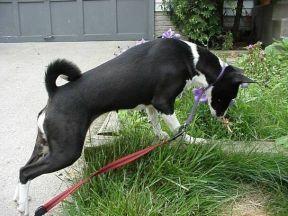
basenji